Gosekku

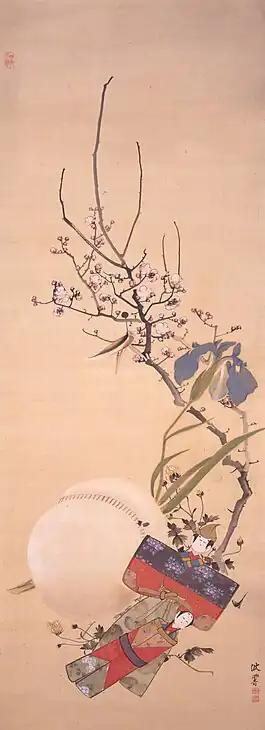
"Gosekku-zu" by Kakizaki Hakyō, with hagoita for the first month, peach blossoms for the third, irises for the fifth, the two lovers for the seventh, and chrysanthemum motifs for the ninth; from the collection of Hakodate City Museum

The Gosekku (五節句), also known as "sekku" (節句), are the five annual ceremonies that were traditionally held at the Japanese imperial court. The origins were Japanese practices merged with Chinese practices and celebrated in Japan since the Nara period in the 8th century CE. The Japanese culture and tradition incorporated this in a unique way that spread throughout the country. The festivals were held until the beginning of the Meiji era. Some of them are still celebrated by the public today.